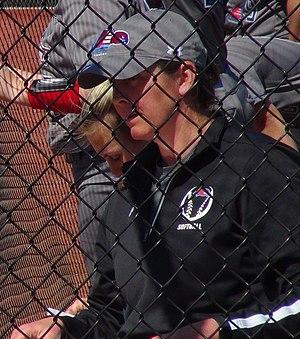
Danielle Henderson est une ancienne joueuse de softball américaine. Elle a remporté en 2000 une médaille d'or aux Jeux olympiques de Sydney avec l'équipe américaine de softball. Elle a mis fin à sa carrière de joueuse en 2007 et est actuellement entraîneuse de softball des River Hawks d'UMass-Lowell